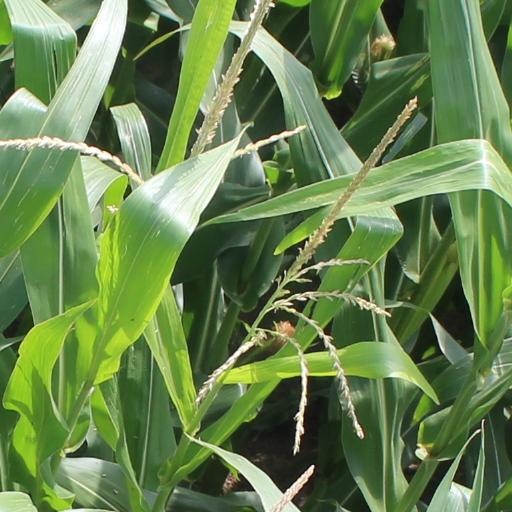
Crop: maize; corn